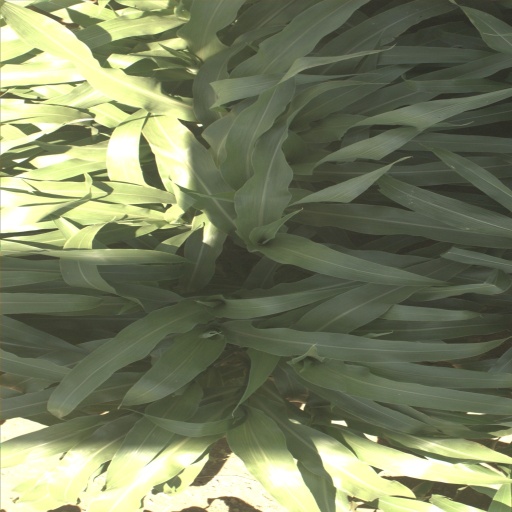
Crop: sorghum